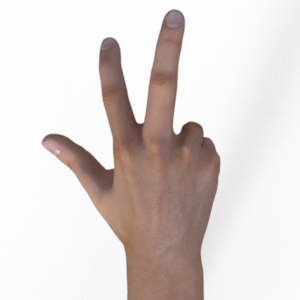
Label: scissors